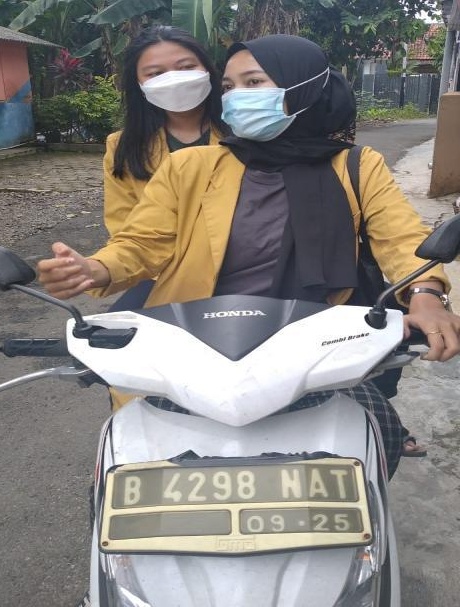
person-with-helmet: 0
person-without-helmet: 2